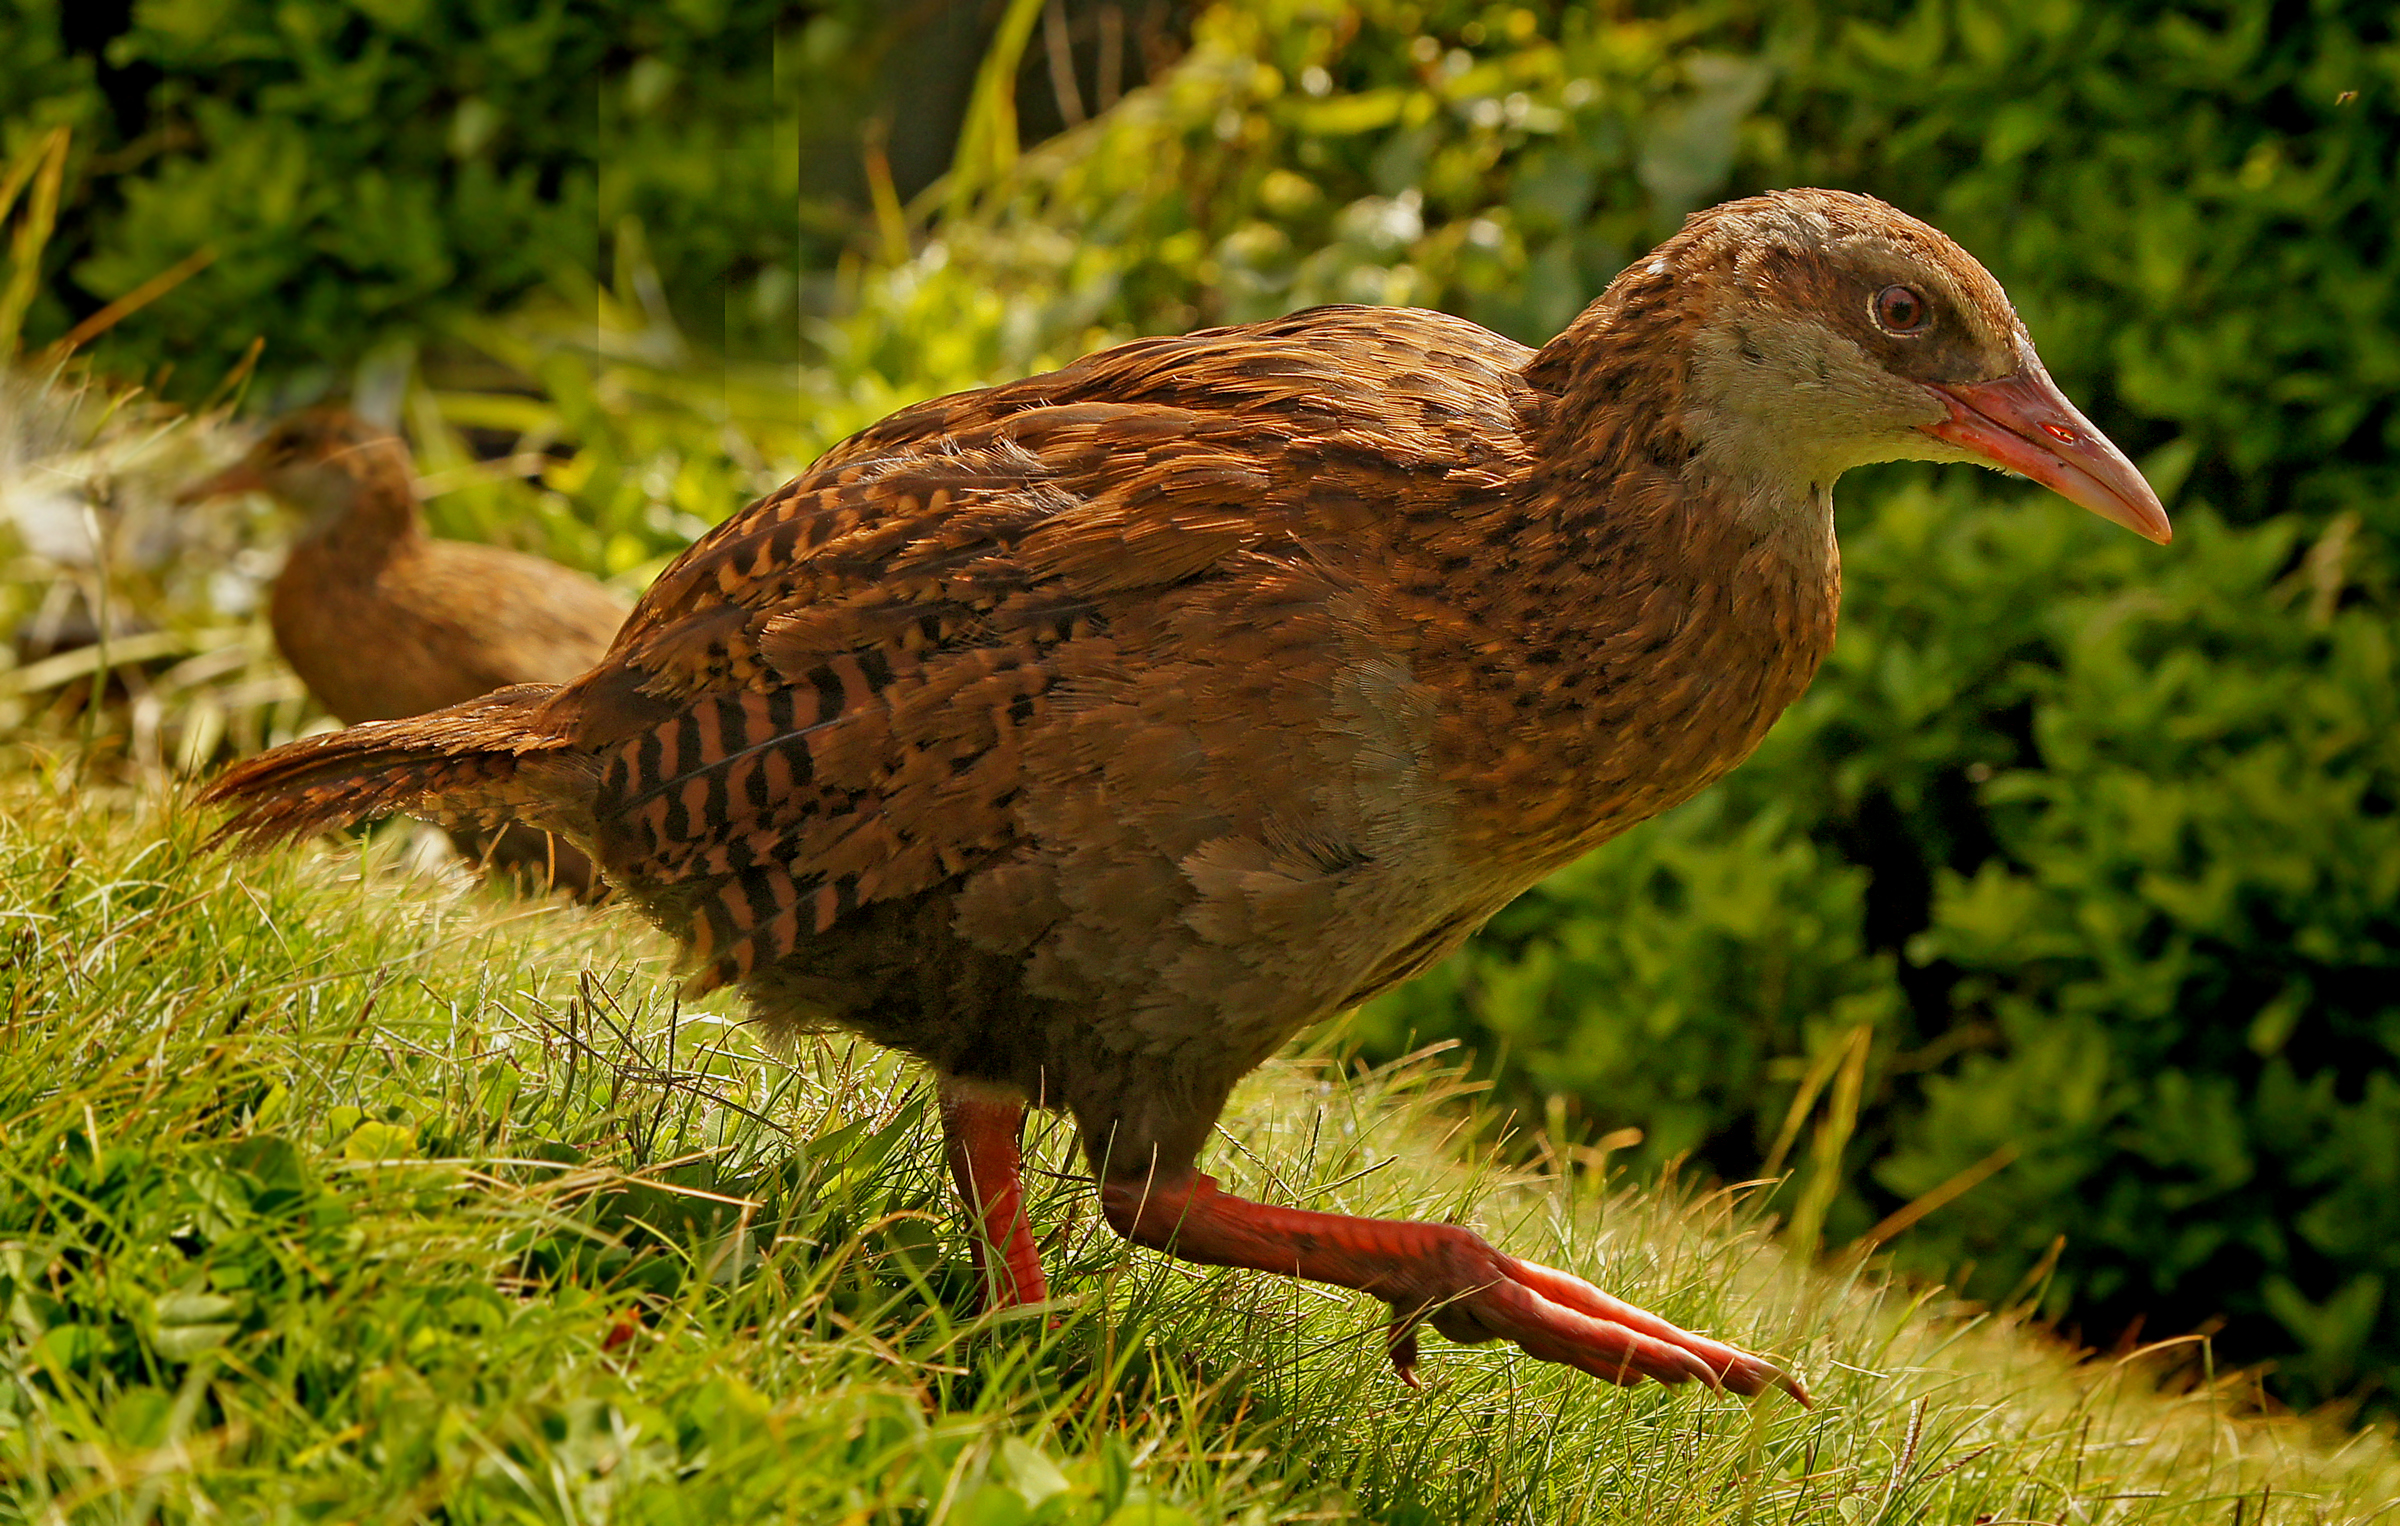
nature, bird, prairie, wildlife, beak, fowl, fauna, galliformes, vertebrate, newzealandbirds, flickrsbestcreatures, wekas, woodhens, gallirallusaustralis